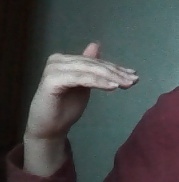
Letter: khaa